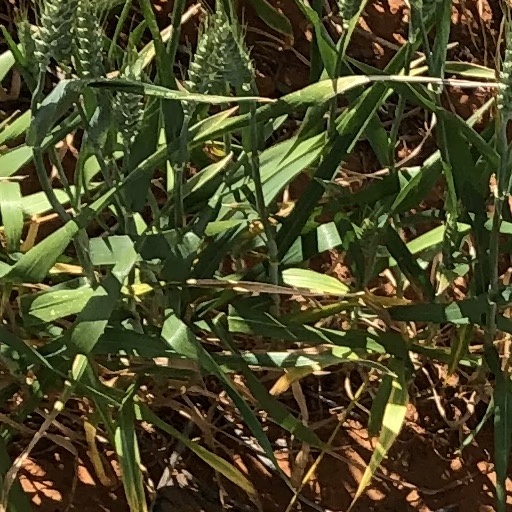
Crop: wheat